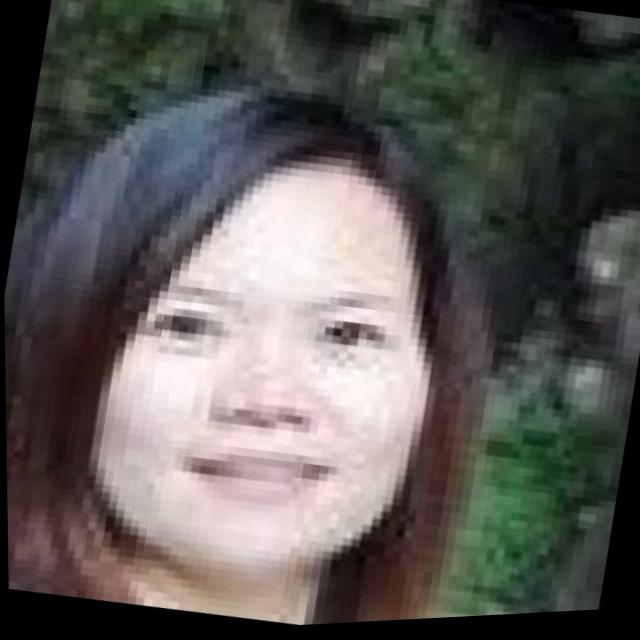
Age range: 21-44